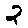
Label: 2